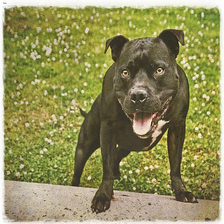
Species: dog
Breed: staffordshire bull terrier